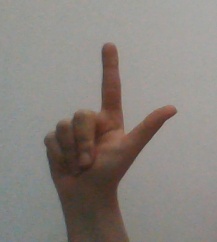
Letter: laam